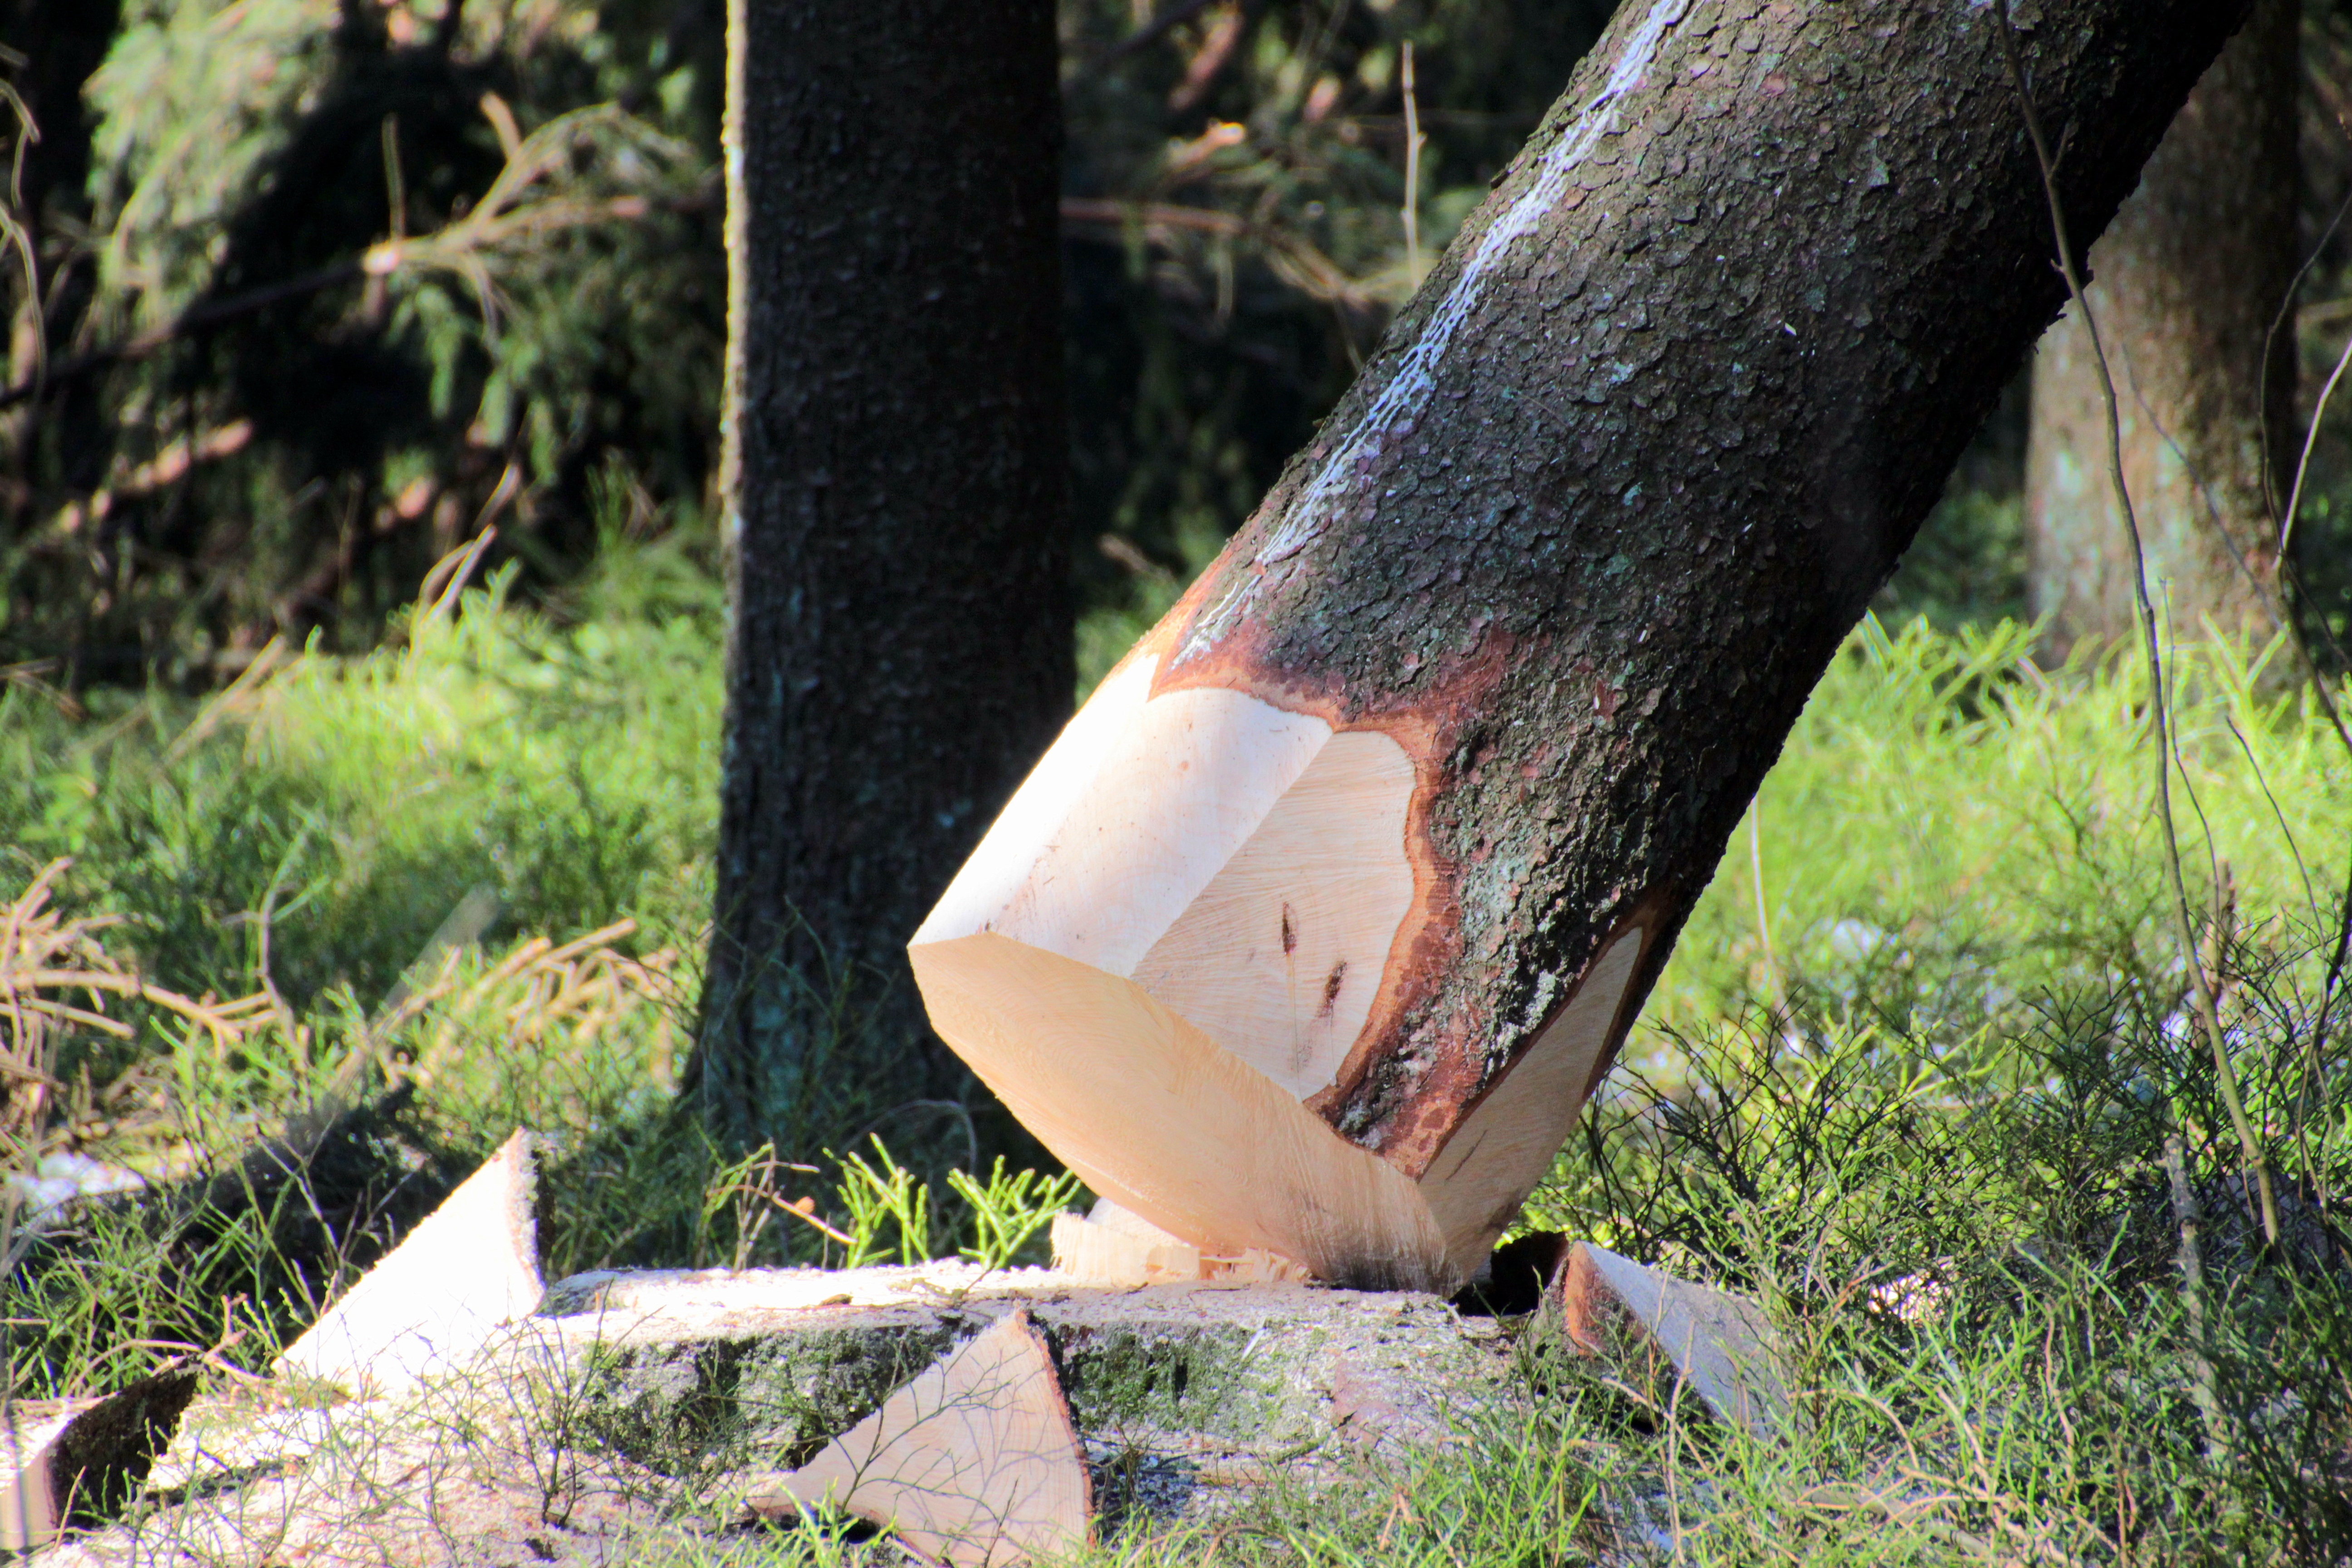
tree, nature, forest, grass, plant, wood, lawn, leaf, flower, trunk, bark, wildlife, log, spring, green, autumn, soil, firewood, garden, conifer, spruce, like, timber, woodland, habitat, interface, resin, chips, combs thread cutting, woodworks, picea abies, wedges, not overturned, natural environment, woody plant